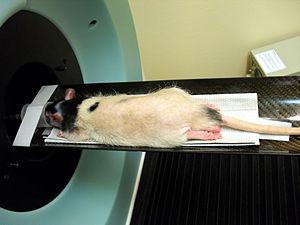
On appelle « rat de laboratoire » des souches ou lignées de rats sélectionnées et élevés et reproduits pour les besoins de l'expérimentation animale en laboratoires, ou parfois pour les leçons d'anatomie et de dissection.